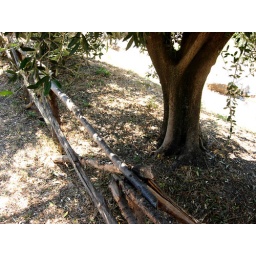
tree and a fence in Rome